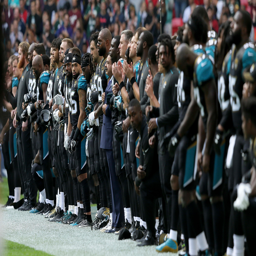
businessperson , center , joins arms with players as some kneel down during the playing of the national anthem before a football game against american football team .